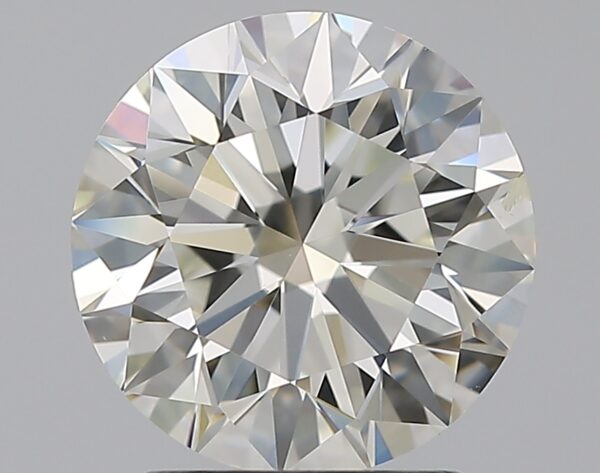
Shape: round
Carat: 2.01
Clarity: SI1
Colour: J
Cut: EX
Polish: EX
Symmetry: EX
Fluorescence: N
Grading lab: GIA
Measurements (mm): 8 x 8.04 x 5.02